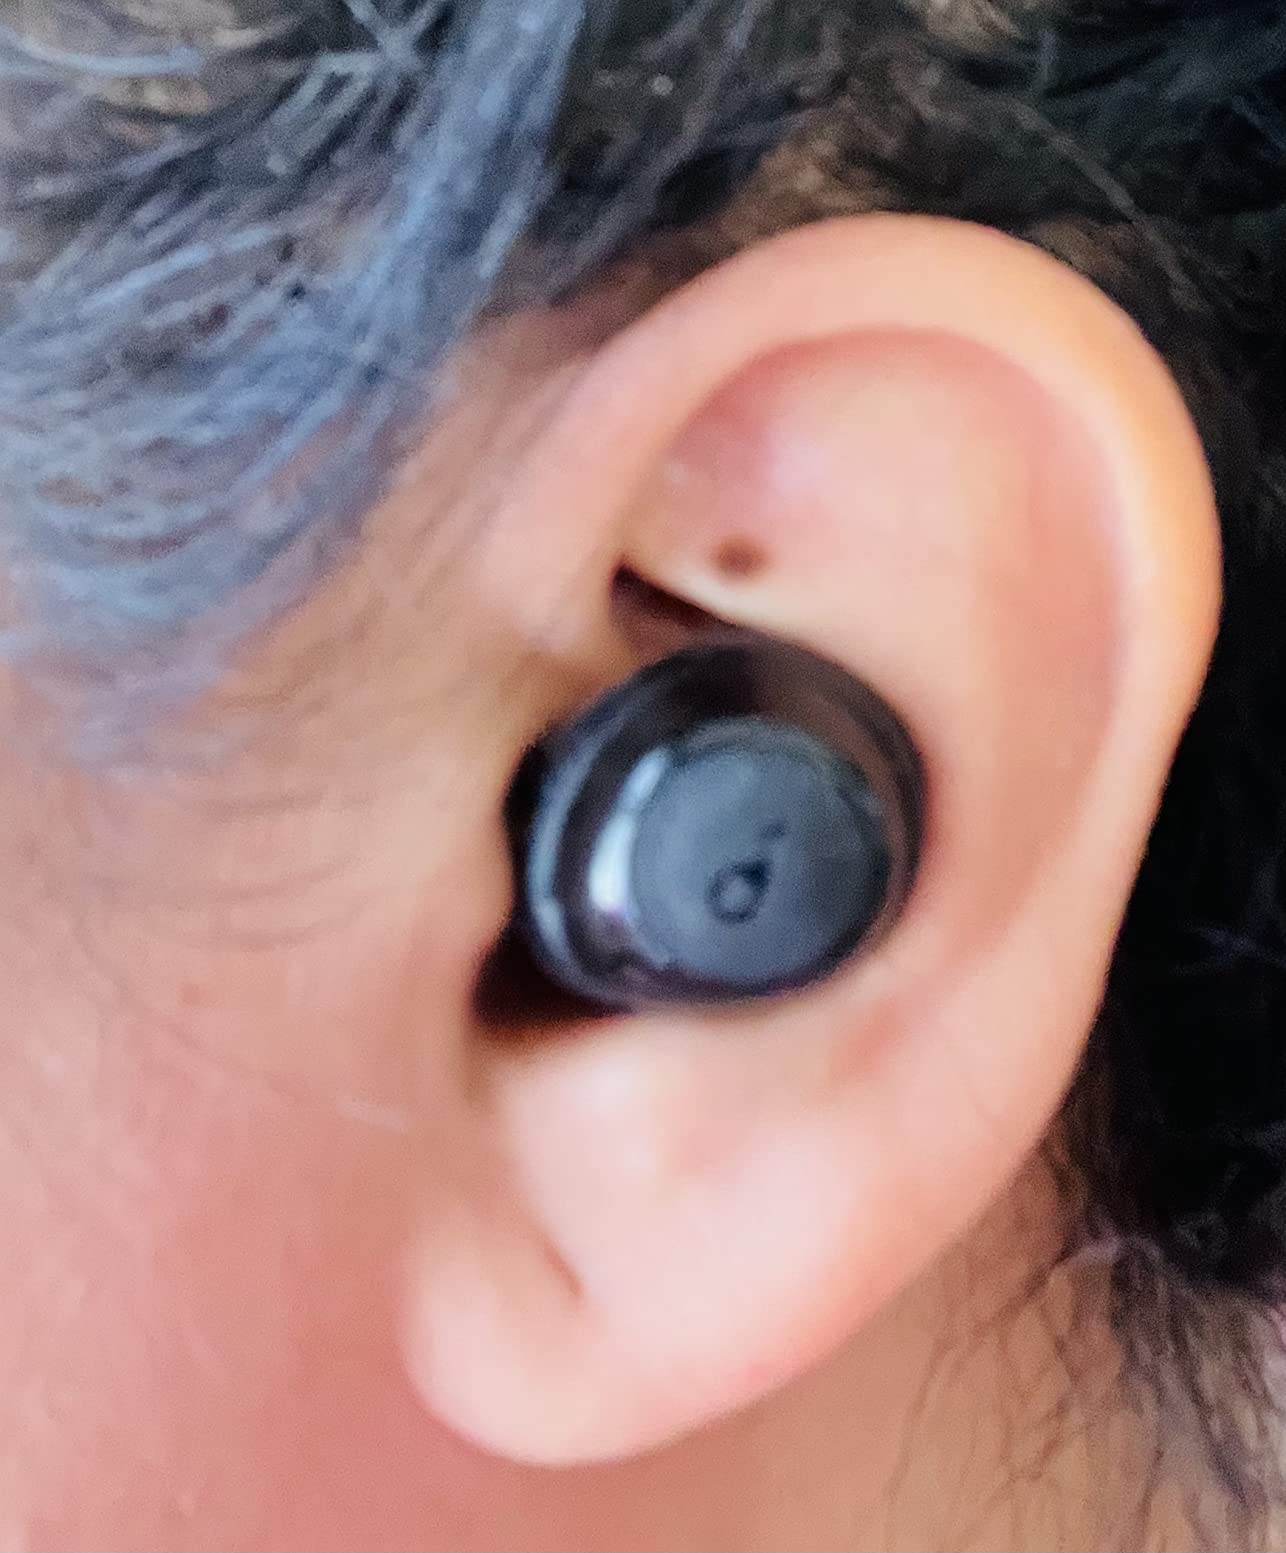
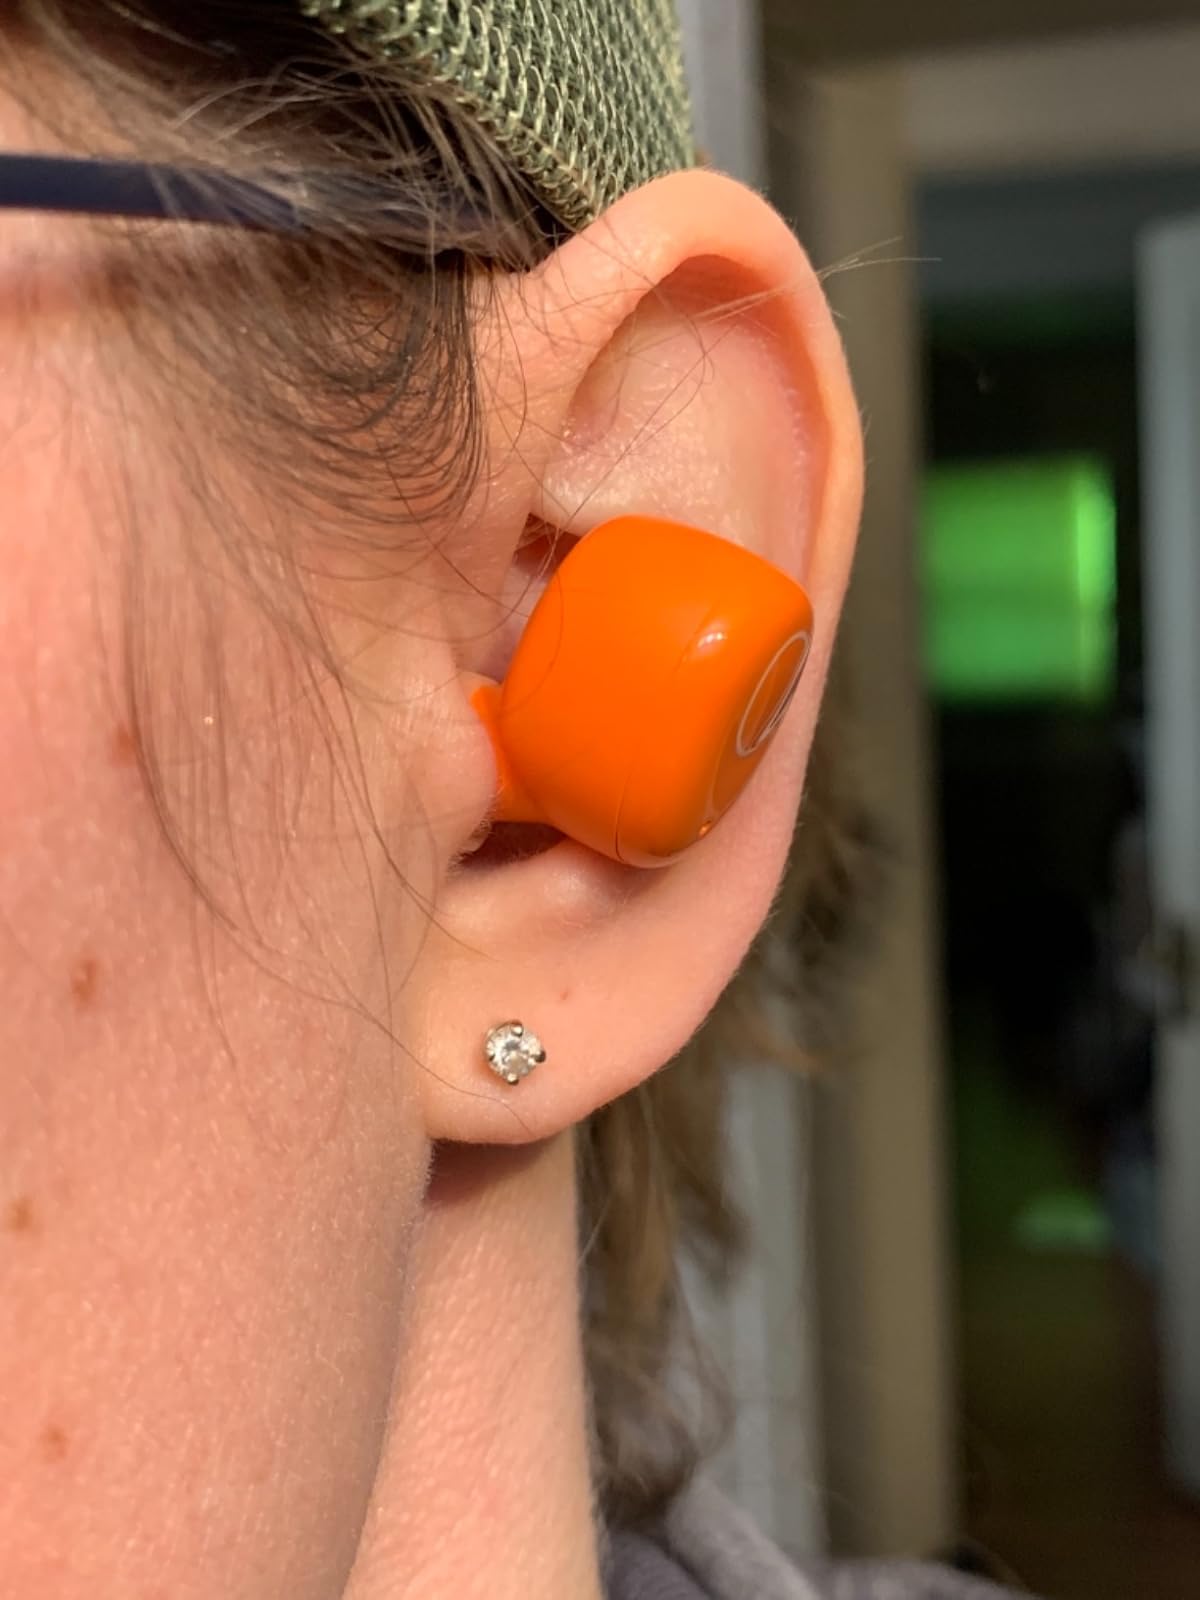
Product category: earbuds
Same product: no